Brno

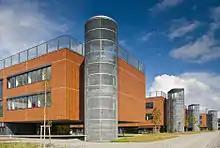
Masaryk University Campus in Brno-Bohunice

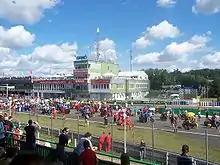
Motorcycle racing championship at the Masaryk Circuit

There are several legends connected with the City of Brno. One of the best known is the Legend of the Brno Dragon. According to this legend, a terrible creature was terrorizing the citizens of Brno. The people had never seen this animal before, so they called it a dragon. They lived in fear of the dragon until one citizen managed to kill the monster by tricking it into eating a carcass filled with lime. In reality the "dragon" was a crocodile, the preserved body of which is now displayed at the entrance of the Old Town Hall. Crocodile and dragon motifs are common in Brno. A crocodile is the local stuffed baguette, and the city radio station is known as Radio Krokodýl. One of the local baseball teams is named Draci Brno and the local rugby club is named RC Dragon Brno. There is also a local American football team called the Brno Alligators. An Intercity train connecting Brno and Prague is called "Brněnský drak".